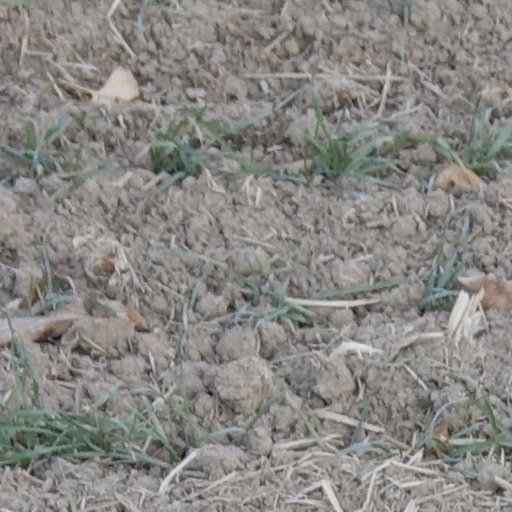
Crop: wheat